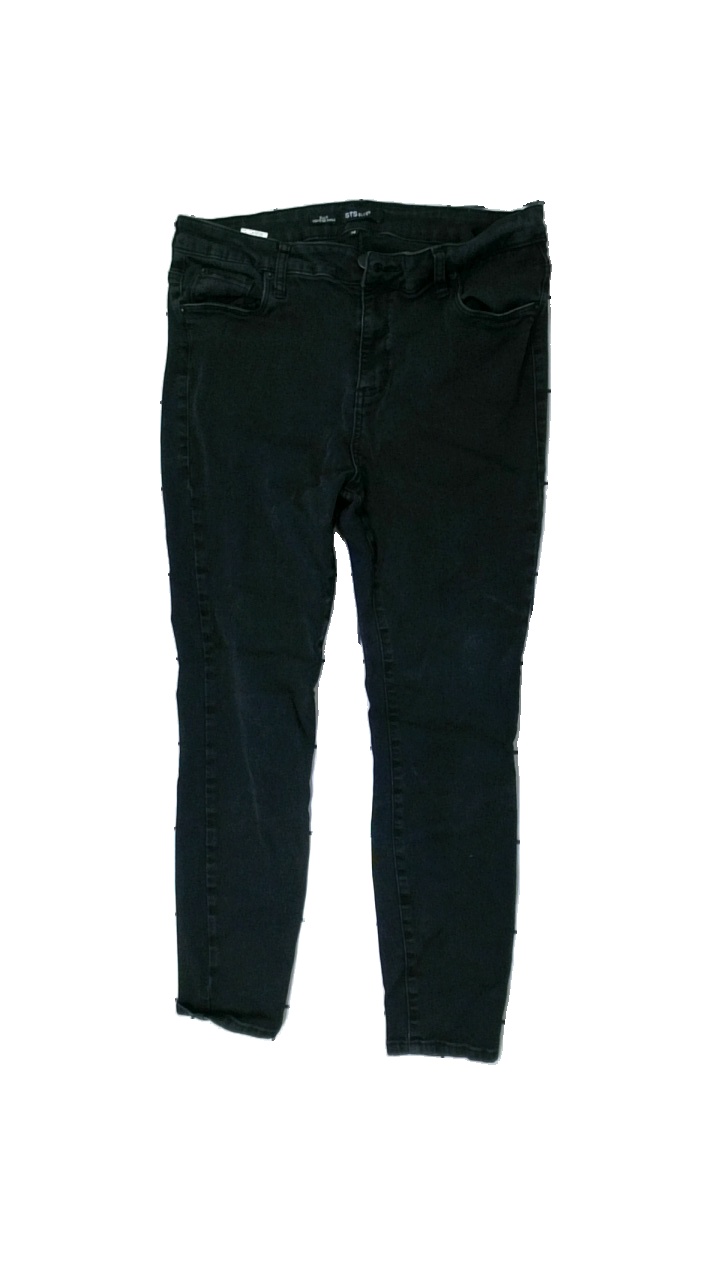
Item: Trousers (Ladies)
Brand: Sts Blue
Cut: Regular
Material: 41% rayon, 32% cotoon, 25% polyester, 2% spandex
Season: All
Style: Denim
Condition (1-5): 3
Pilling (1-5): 4
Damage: loose waist
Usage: Export
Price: <50